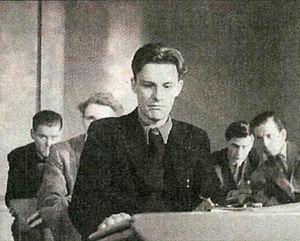
Martin Bodin est un directeur de la photographie suédois, de son nom complet Lars Olof Martin Bodin, né le 29 septembre 1903 à Gotland — Localité de Klintehamn, mort le 7 octobre 1976 à Sollentuna.
Alf Kjellin est un acteur, réalisateur et scénariste d'origine suédoise, de son nom complet Alf Gunnar Helgesson Kjellin, né à Lund le 28 février 1920, décédé d'une crise cardiaque à Los Angeles le 5 avril 1988.